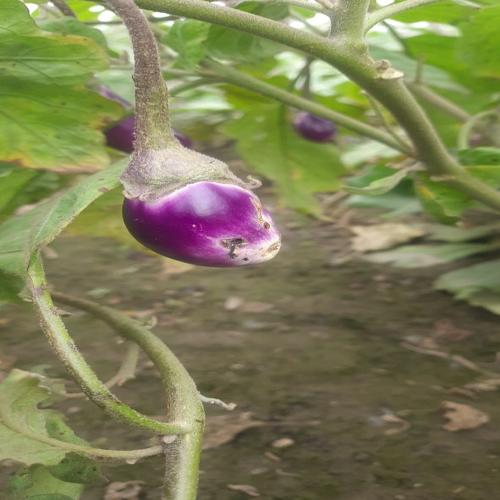
Label: Shoot and Fruit Borer